Historic Center of Natal

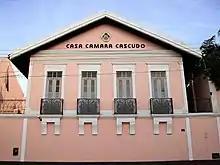
House where Luís da Câmara Cascudo lived.

The Historic Center of Natal is a delimited area of 201,278 m² in the capital of the Brazilian state of Rio Grande do Norte. This section includes 150 buildings of diverse styles, including colonial, neoclassical, art deco and modernist architecture. It comprises the neighbourhoods of Cidade Alta and Ribeira and some buildings of the neighbourhoods of Tirol and Petrópolis, which are the oldest areas of the city and show characteristics of the first centuries of Brazil's history and important aspects of Portuguese colonization.